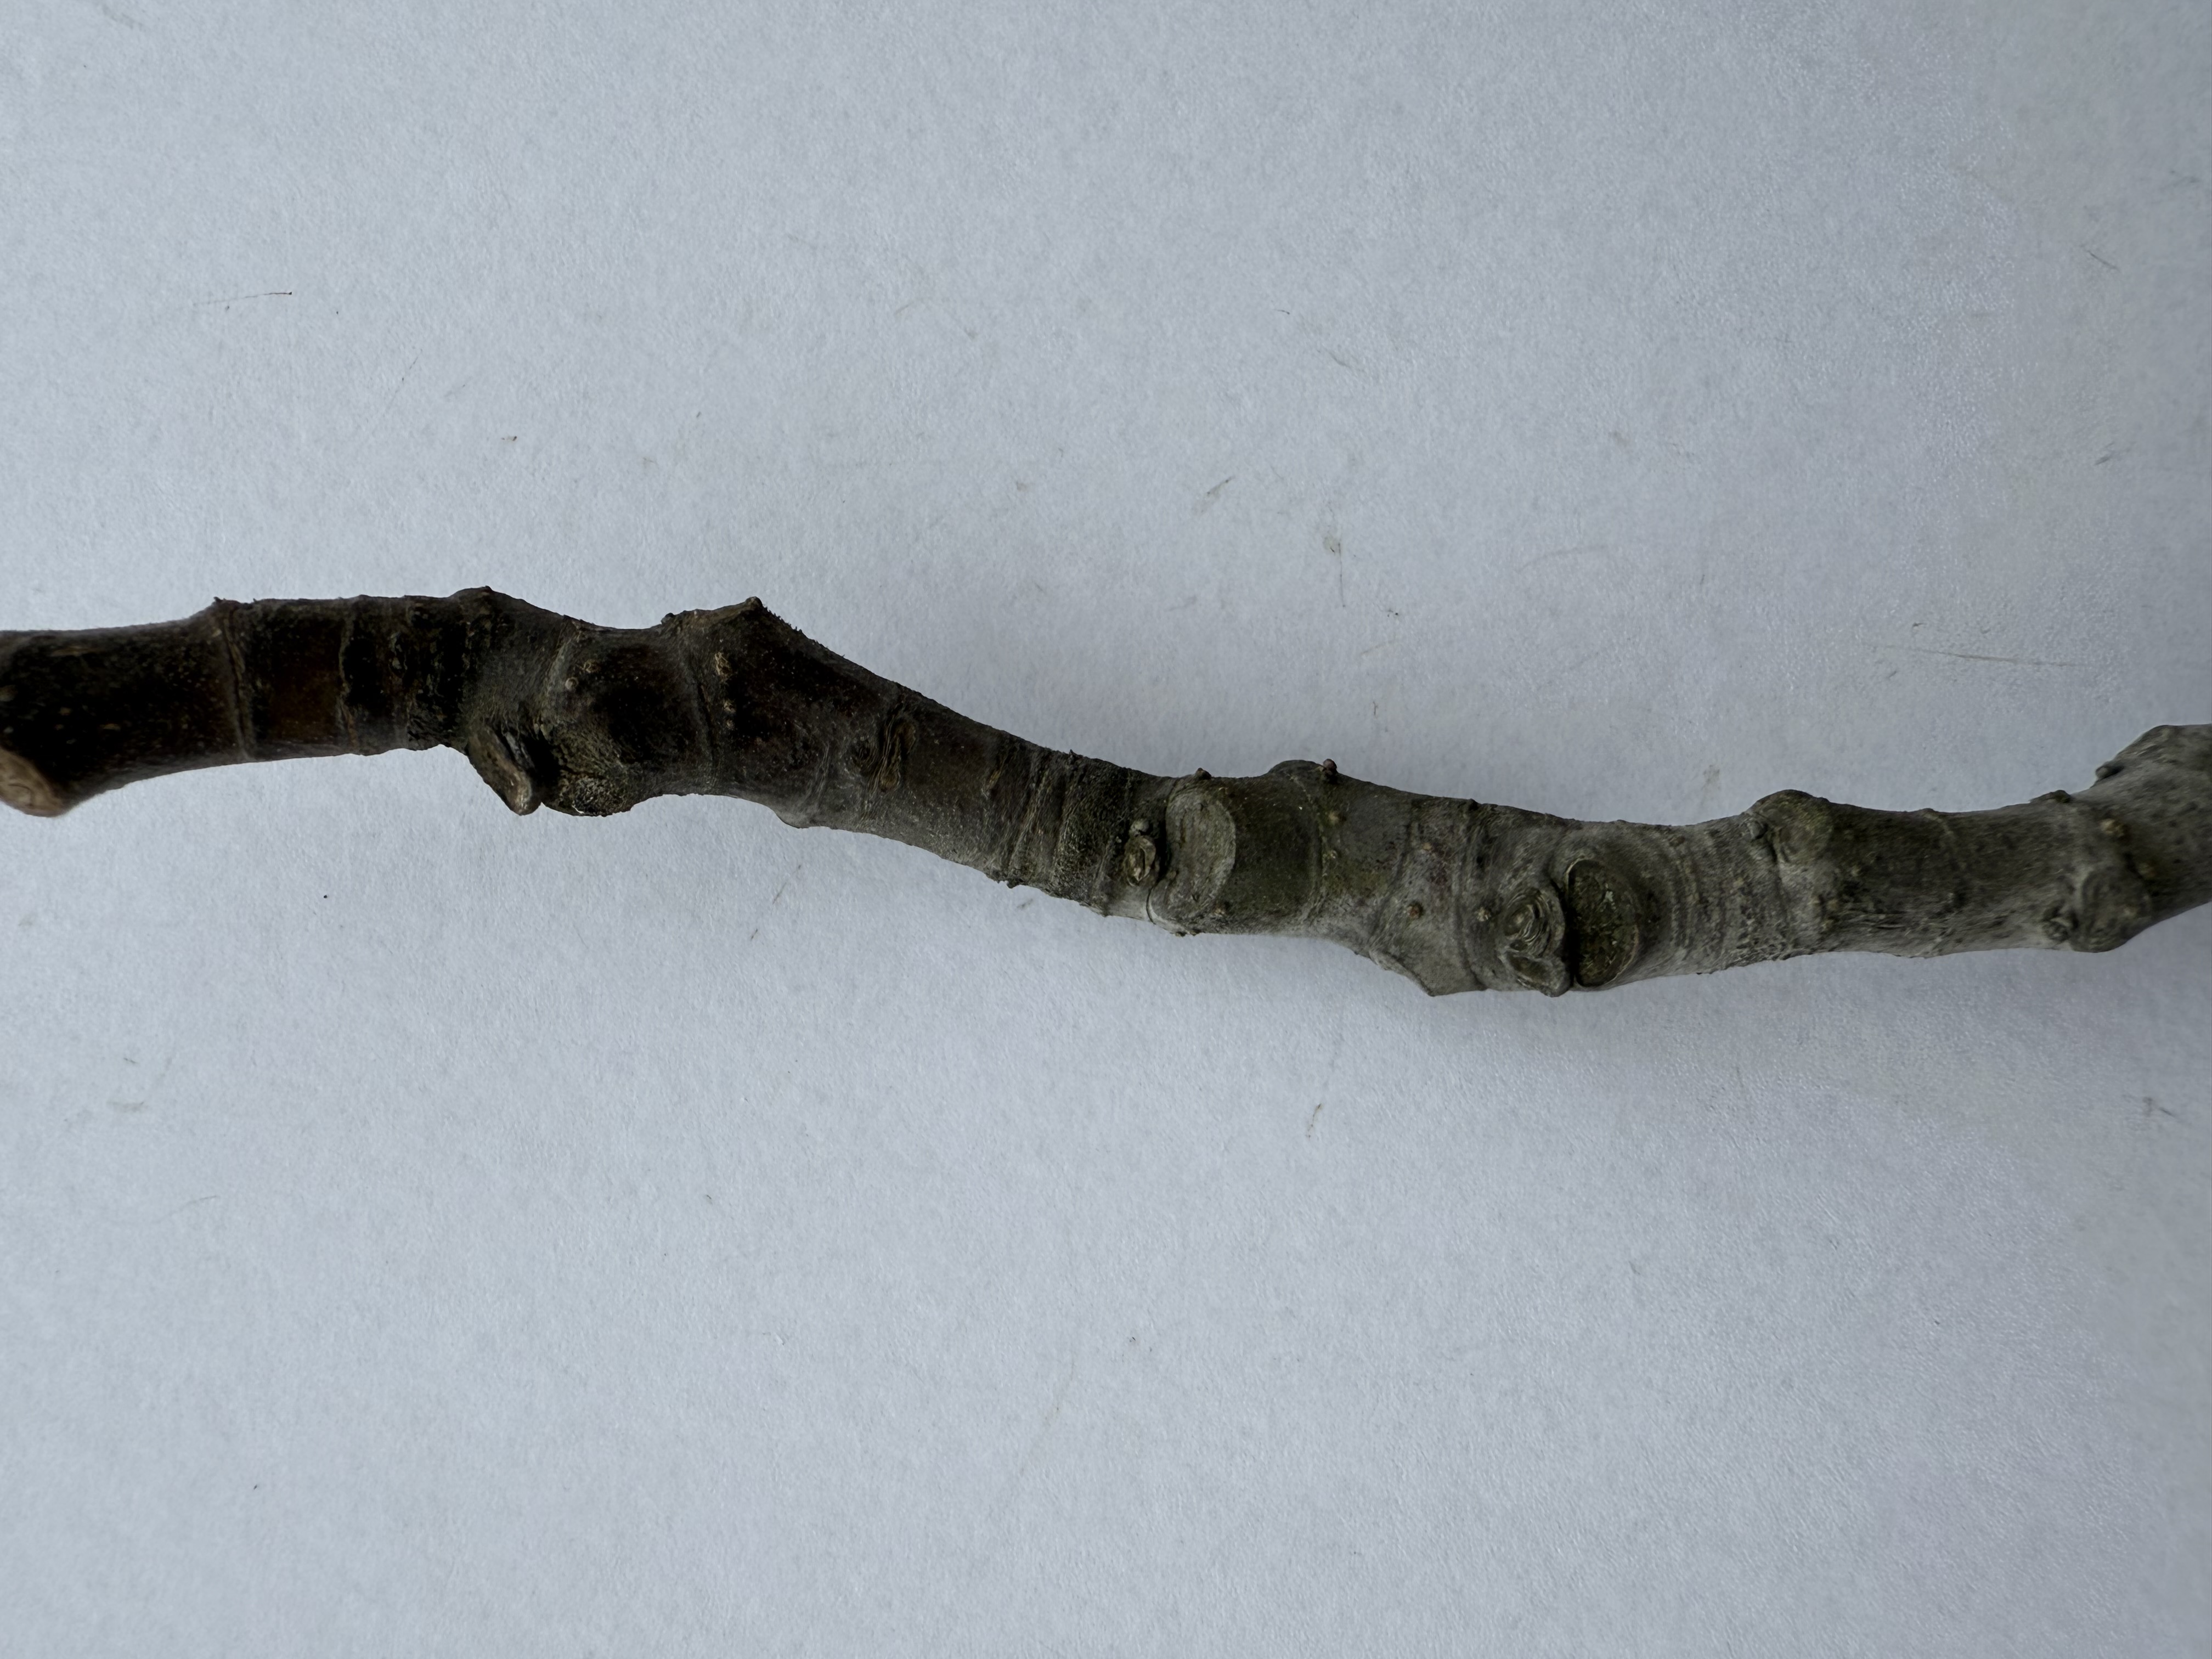
Variety: Patlican Fig